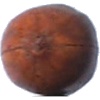
Label: Nut Pecan 1